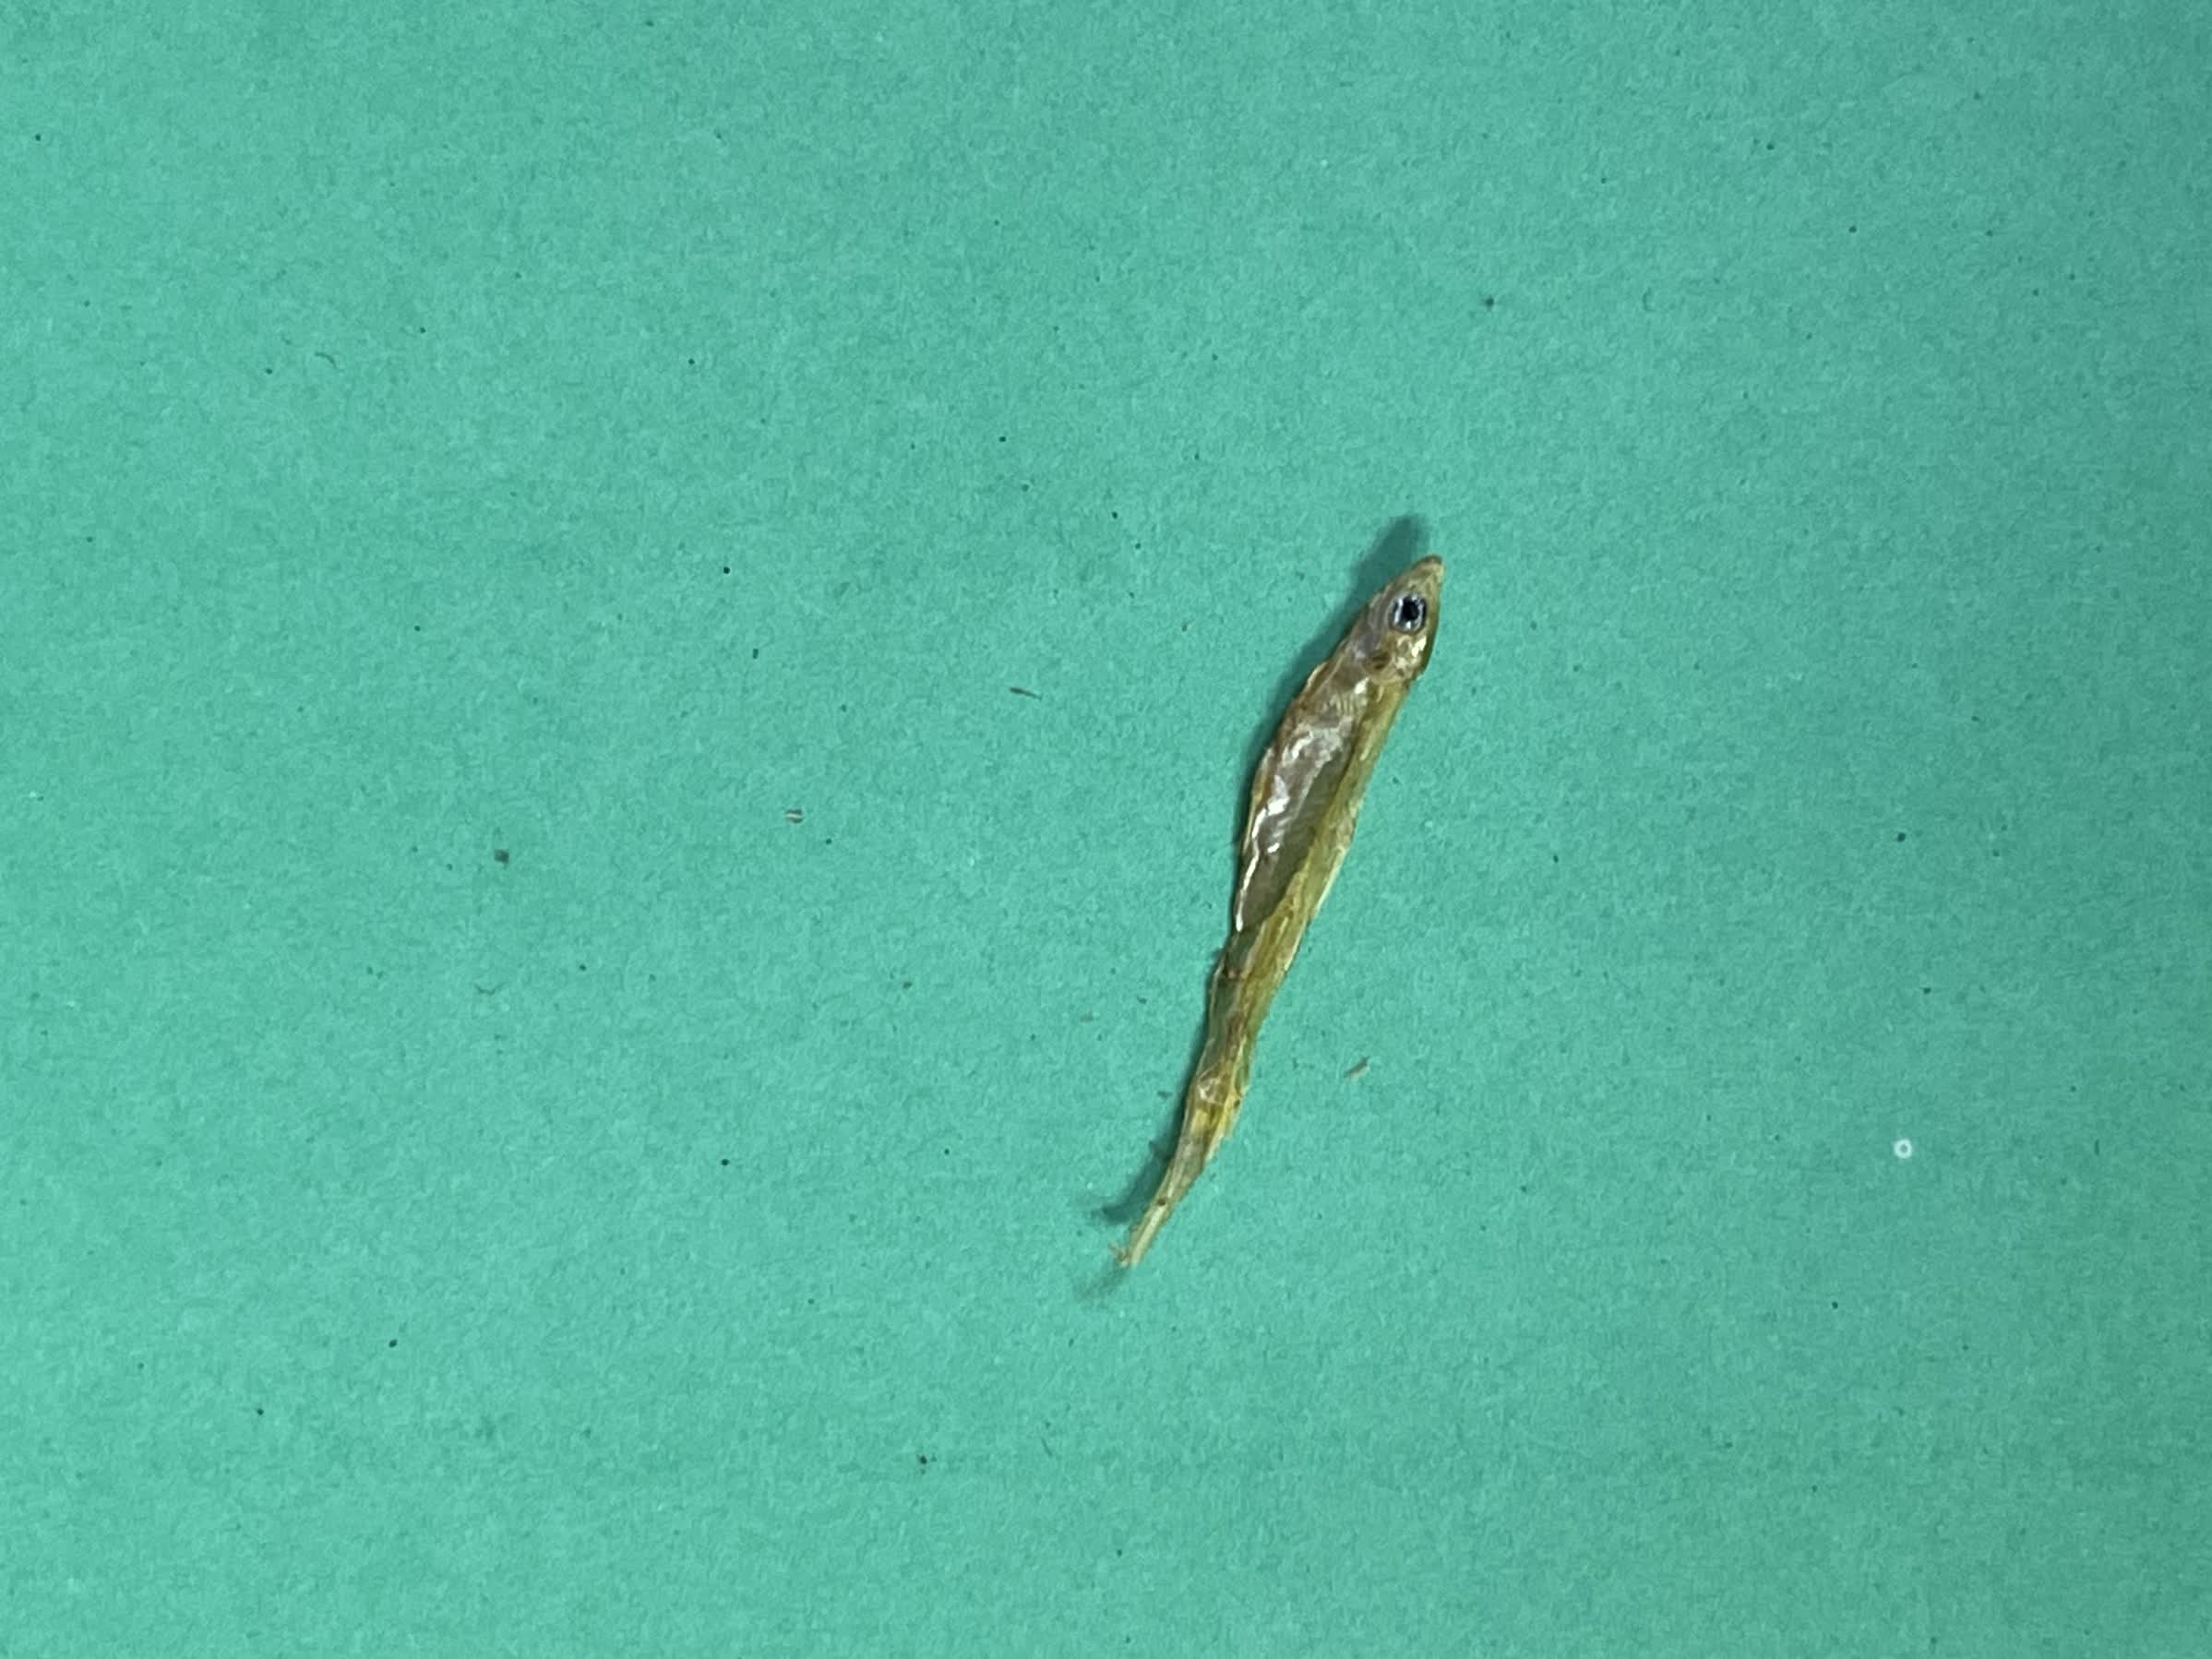
Species: kachki